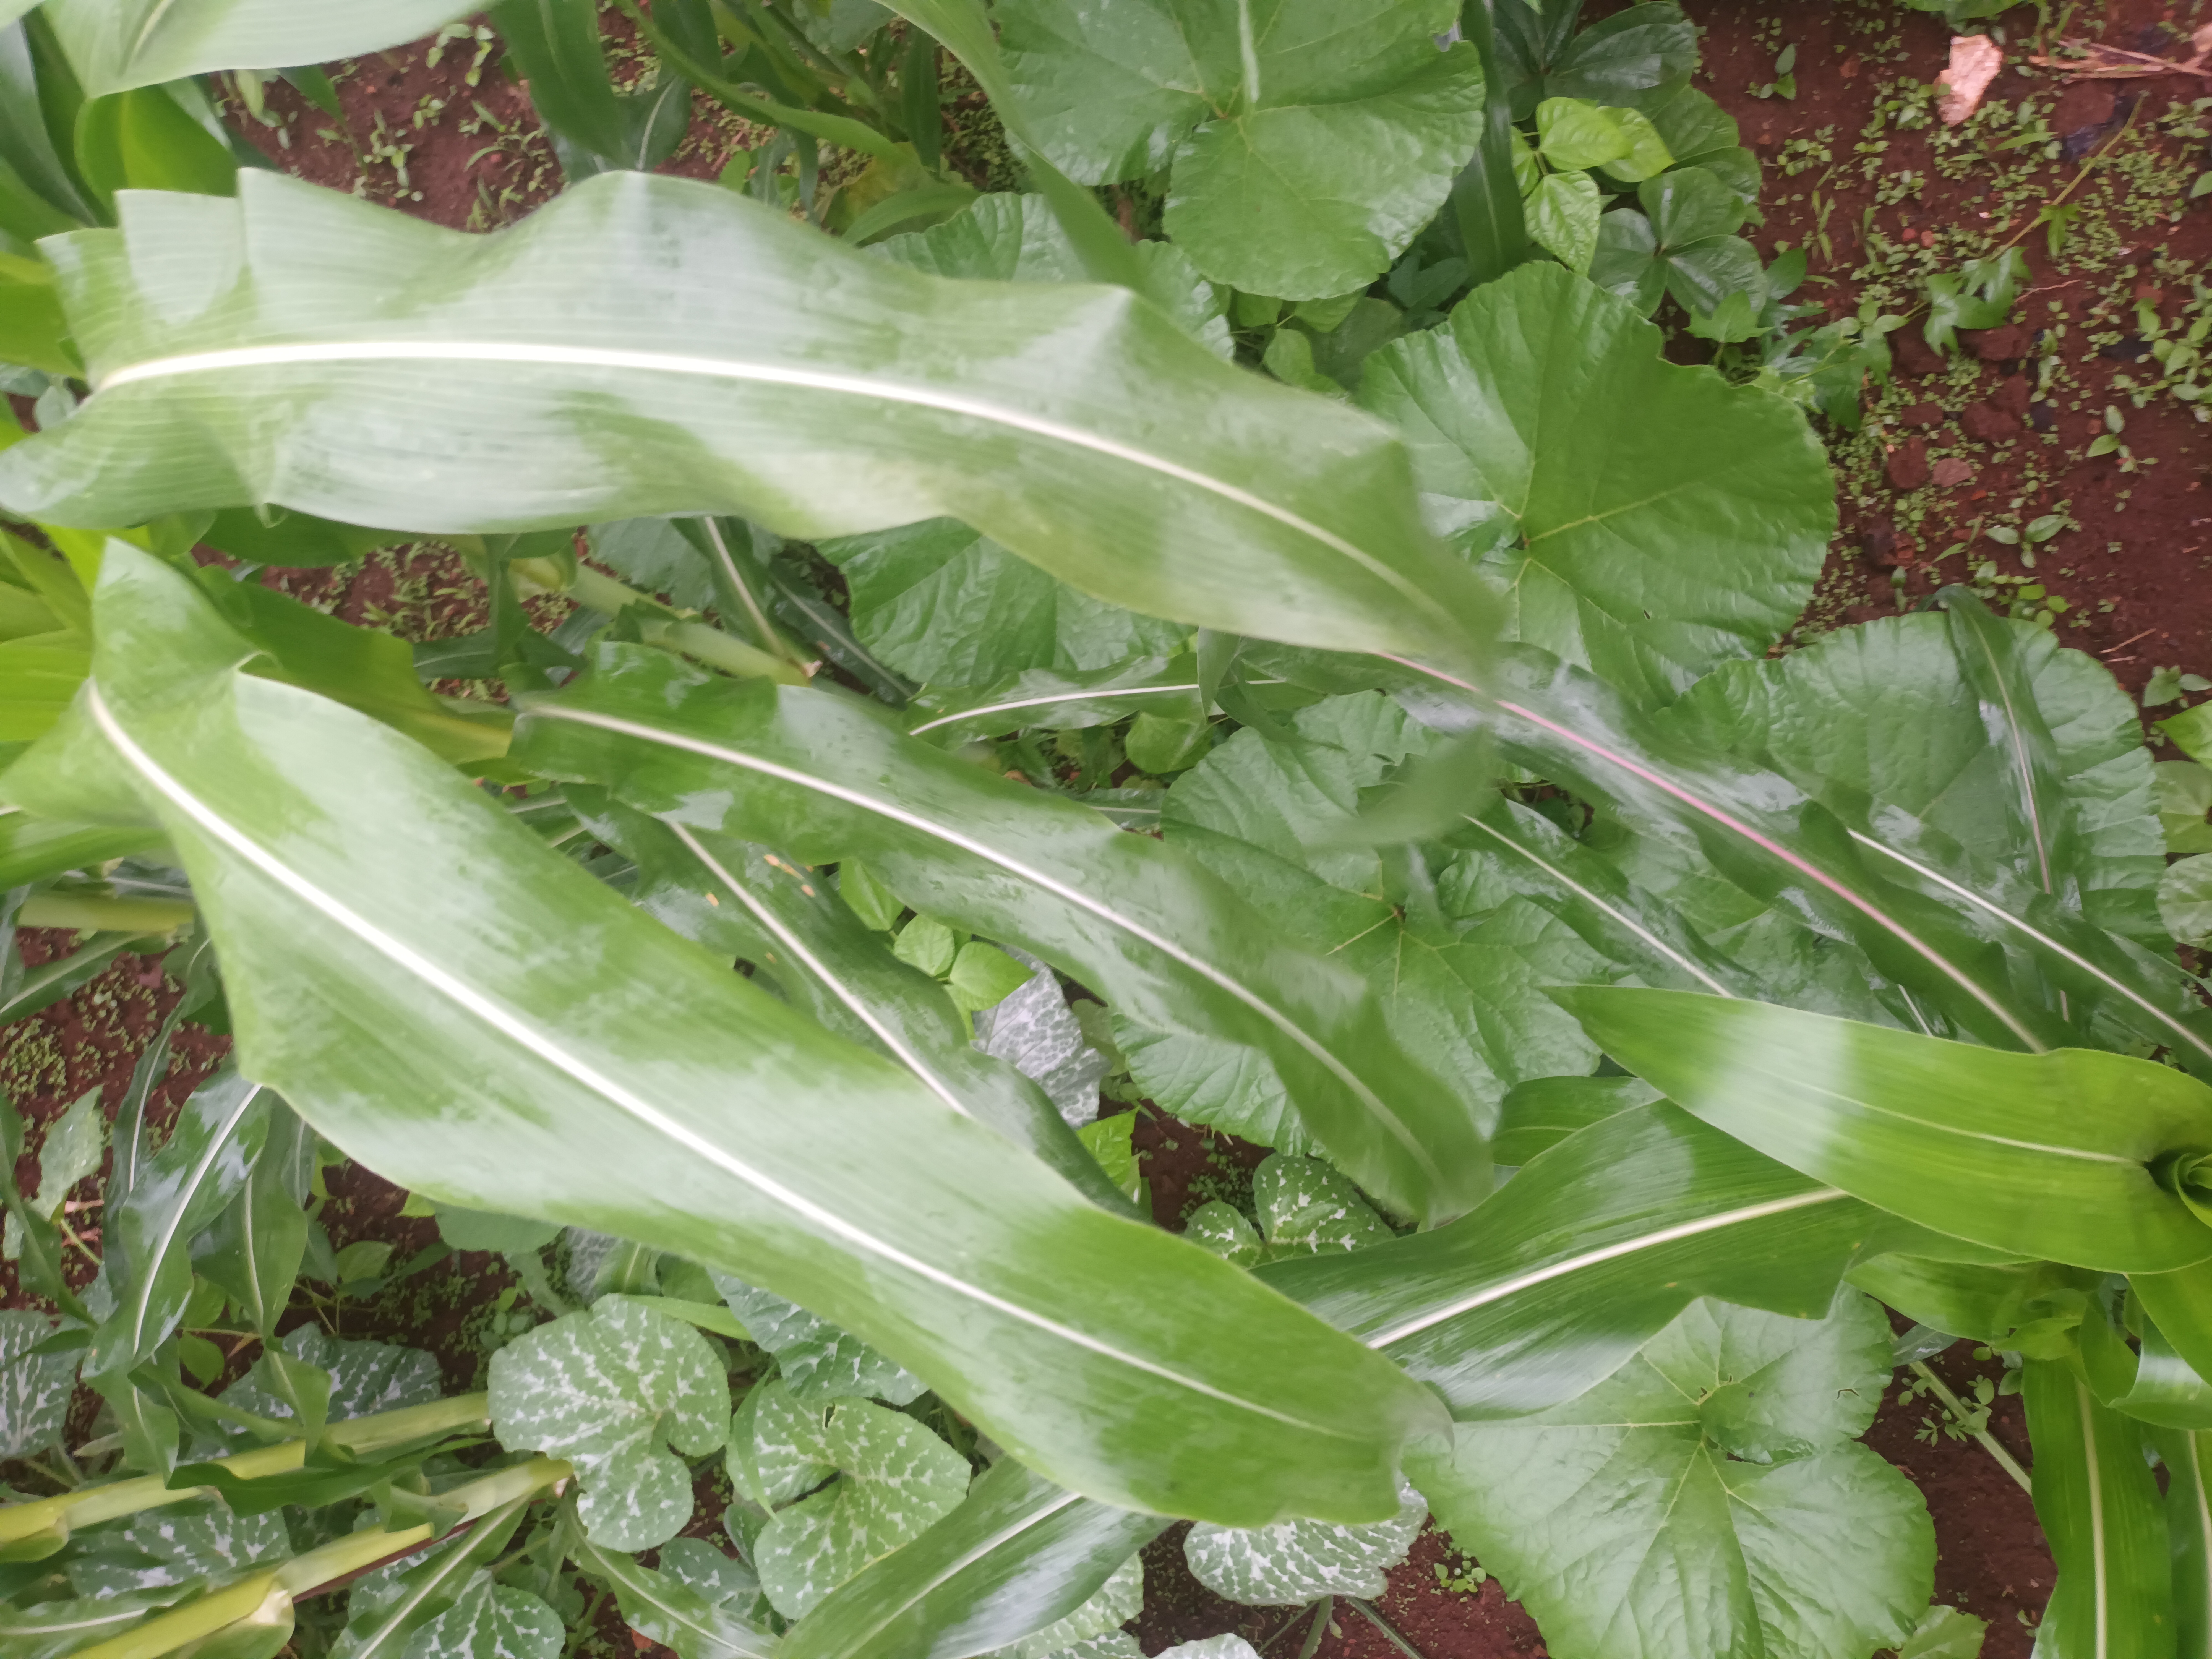
Label: healthy